History of leprosy

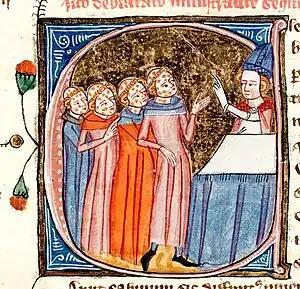
A bishop instructing clerics with leprosy from "Omne Bonum" by 14th-century clerk James le Palmer (British Library, MS Royal 6 E VI, vol. 2, fol. 301ra). Medieval depictions of leprosy commonly showed the patient to have red spots.

Alternative treatments included scarification with or without the addition of irritants including arsenic and hellebore. Castration was also practiced in the Middle Ages.